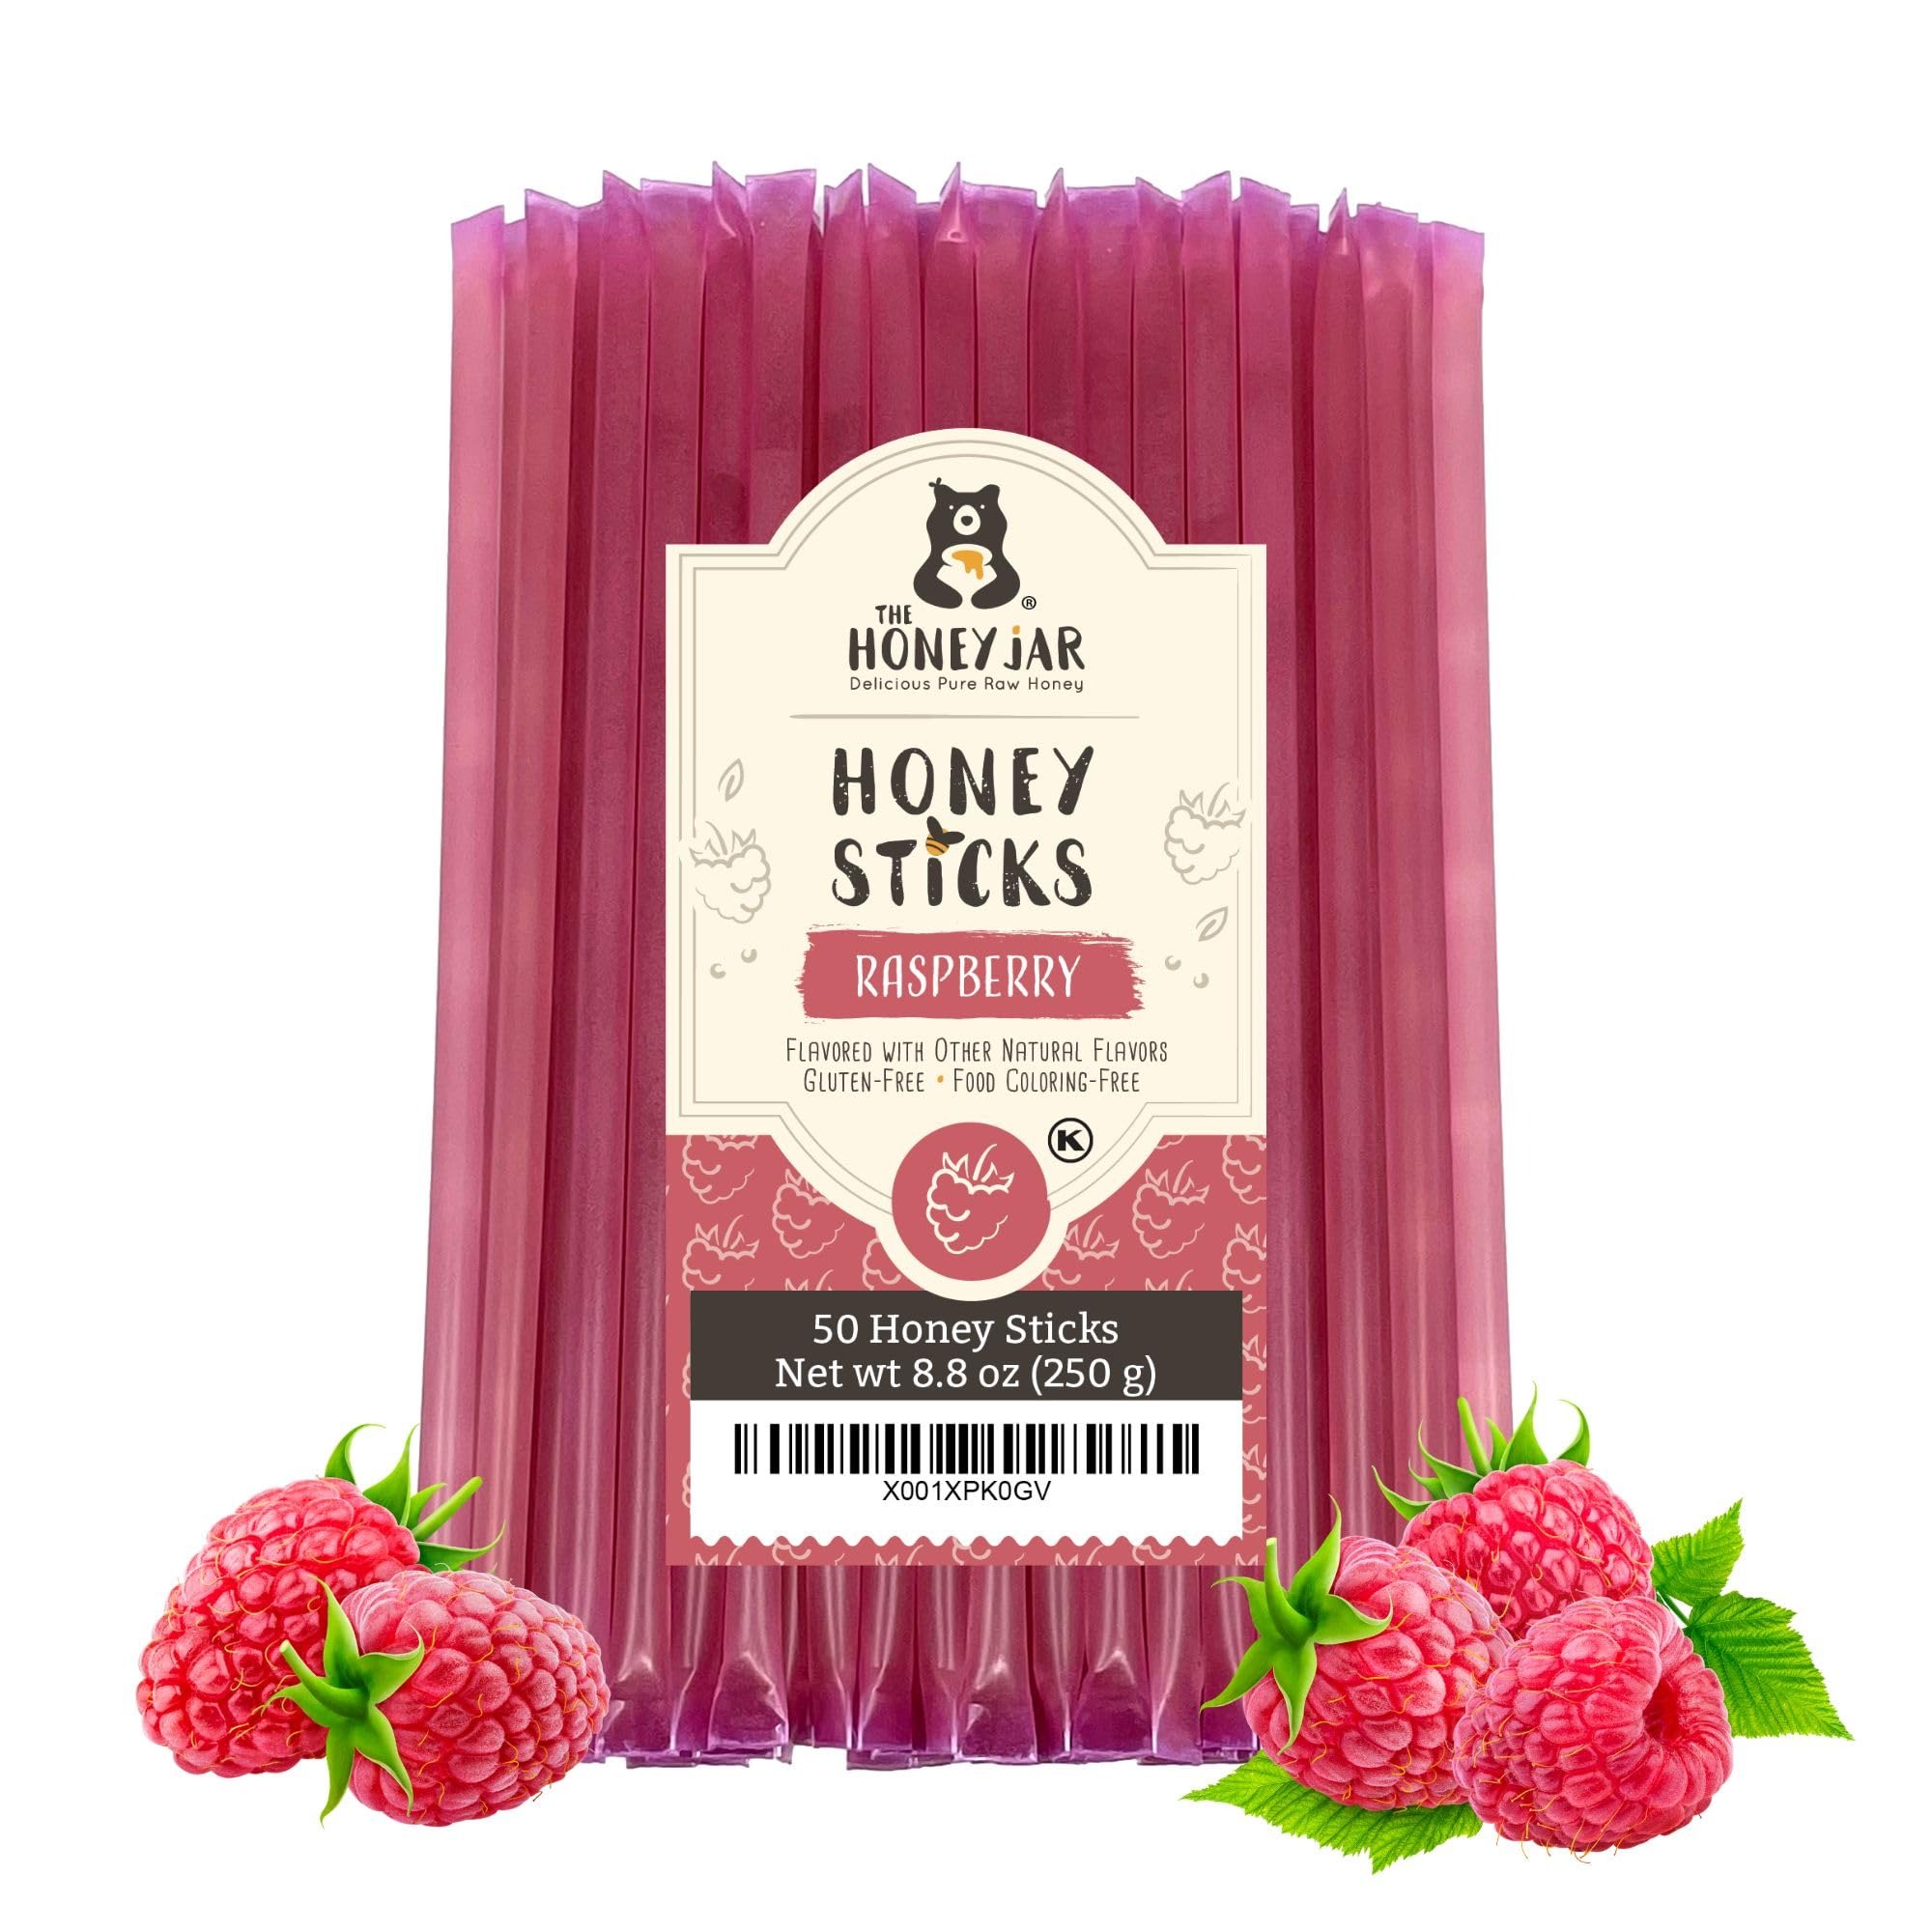
Item Name: The Honey Jar Raspberry Flavored Honey Sticks - Pure Honey Straws For Tea, Coffee, or a Healthy Treat - One Teaspoon of Flavored Honey Per Stick - Made In The USA with Real Honey - (50 Count)
Bullet Point 1: Premium Local Honey - The Honey Jar's natural honey sticks are sourced and made in Ogden, Utah, the beehive state. We specialize in only the highest quality honey and provide you with a premium product you can trust.
Bullet Point 2: Delicious & Nutritious - Each of our flavored honey sticks is made with pure clover honey and features BPA-free packaging for added wellness benefits. At 5 grams of honey and 15 calories per stick, our product contains no added sugar or coloring.
Bullet Point 3: Healthy Snack On-The-Go - Great drizzled over ice cream or squeezed right from the straw into a waiting mouth, there is simply no wrong way to enjoy this treat from nature. Grab a straw and savor it on your way out the door anytime, anywhere!
Bullet Point 4: Perfect Beverage Sweetener - Our honey sticks are the perfect coffee, hot chocolate, and tea sweetener! Enjoy some additional flavor and healthy sweetness with our convenient grab and go flavored straws!
Bullet Point 5: Quick & Convenient - Each of our BPA-free honey packs is designed to open easily with just one pop--no scissors needed! If your honey sticks begin to crystallize, simply put them in hot water on the stove or in a sunny window to reliquify.
Product Description: Honey Sticks by The Honey Jar are a fun and exciting way to enjoy honey on the go. Each honey stick is made by filling a bpa-free plastic straw with pure American Honey that has been selected to offer a sweet and tasty treat. Kids love the delicious sweet taste and adults love that they are a healthy alternative to overly processed sugars. At only 15 calories per stick, each honey stick can satisfy a sweet tooth and not throw you off your diet. Keep them in your purse, car, lunch box, backpack or on your desk. Enjoy them while camping, hiking, kayaking, in your office or at a baseball game. Each bag is labeled with our contact information in case you need additiona assistance. Enjoy!
Value: 50.0
Unit: Count

Price: 13.99